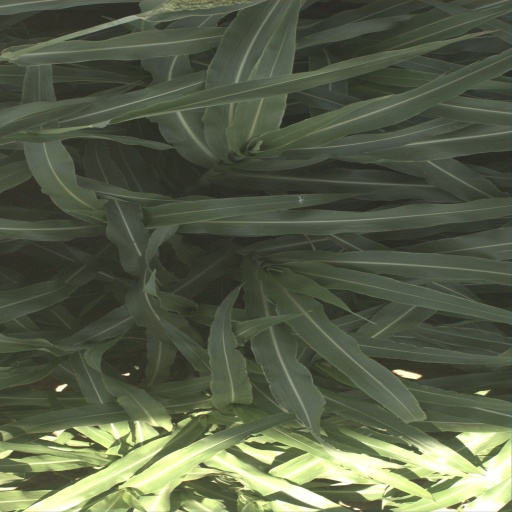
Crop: sorghum